EMD SDP40F

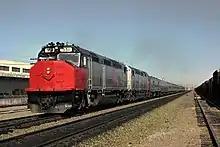
No. 551 at Newhall Yard in San Jose, California, with the "Coast Starlight" in 1975. The later SDP40Fs were distinguished from the first 40 by lower-profile cooling fans.

The SDP40F was a full-width cowl unit. It was based on the EMD FP45 passenger locomotive and EMD SD40-2 freight locomotive. All three shared the EMD 645E3 diesel prime mover, which developed . The locomotive had a gear ratio of 57:20. Maximum speed at full horsepower was ; the locomotive exceeded in tests. The SDP40F was fitted with a Leslie Controls SL4T (S4T) air horn. There were doubts at the time about Amtrak's long-term viability, so the locomotives were designed for easy conversion to freight locomotives should Amtrak cease operation.